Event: Nepal Earthquake
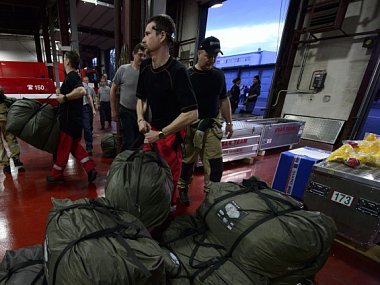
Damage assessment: no_damage